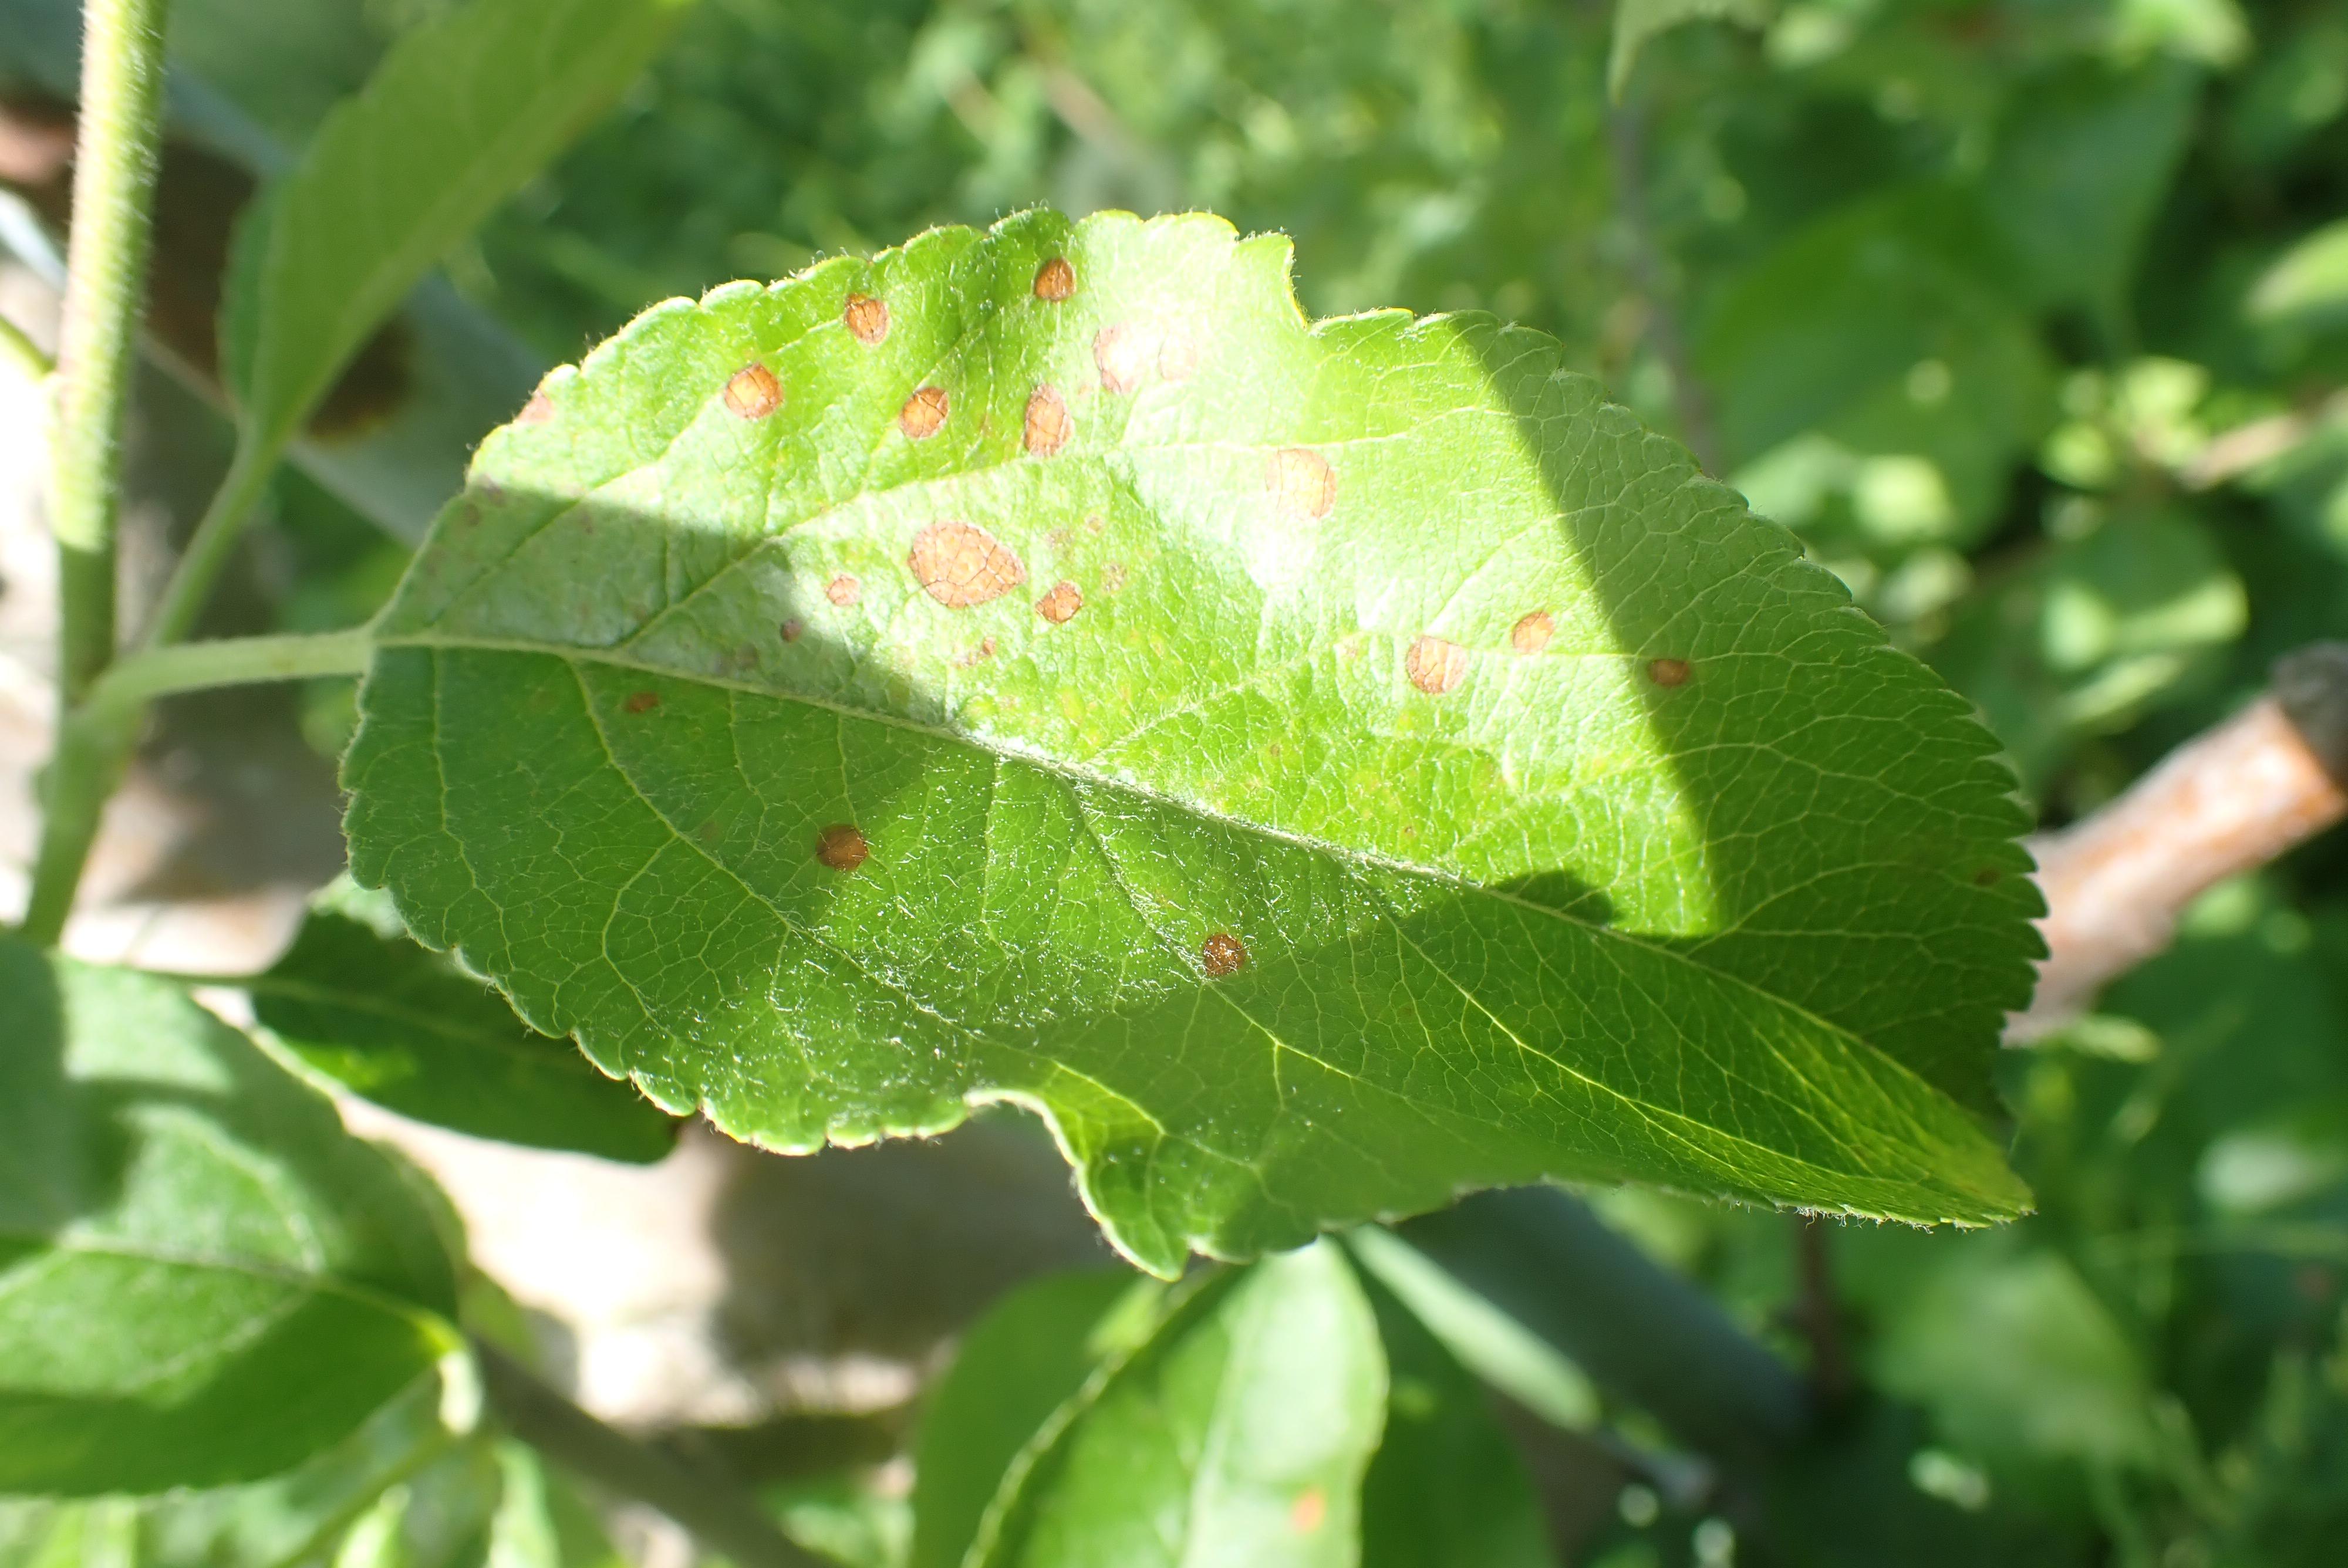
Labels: frog_eye_leaf_spot